Margaret Sanger

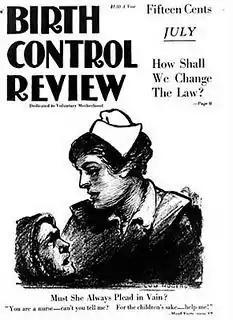
Sanger's monthly "Birth Control Review" included letters from women, typically in need of birth control, which were collected into the book "Motherhood in Bondage".

Some European countries had more liberal policies towards contraception than the United States. When Sanger visited a Dutch birth control clinic in 1915, she encountered diaphragms and became convinced that they were a more effective means of contraception than the suppositories and douches that she had been distributing back in the United States. Diaphragms were generally unavailable in the United States due to the Comstock Act, so Sanger and others began importing them from Europe, in defiance of United States law.